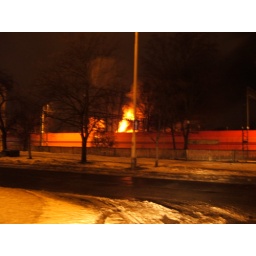
Coal train passing though the station, while the warehouse fire reges in the background.